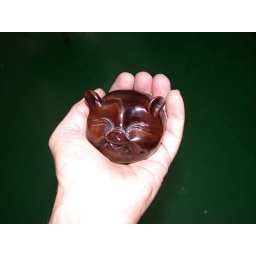
These cute little wooden pigs were on the shelf in the supermarket in Puli.